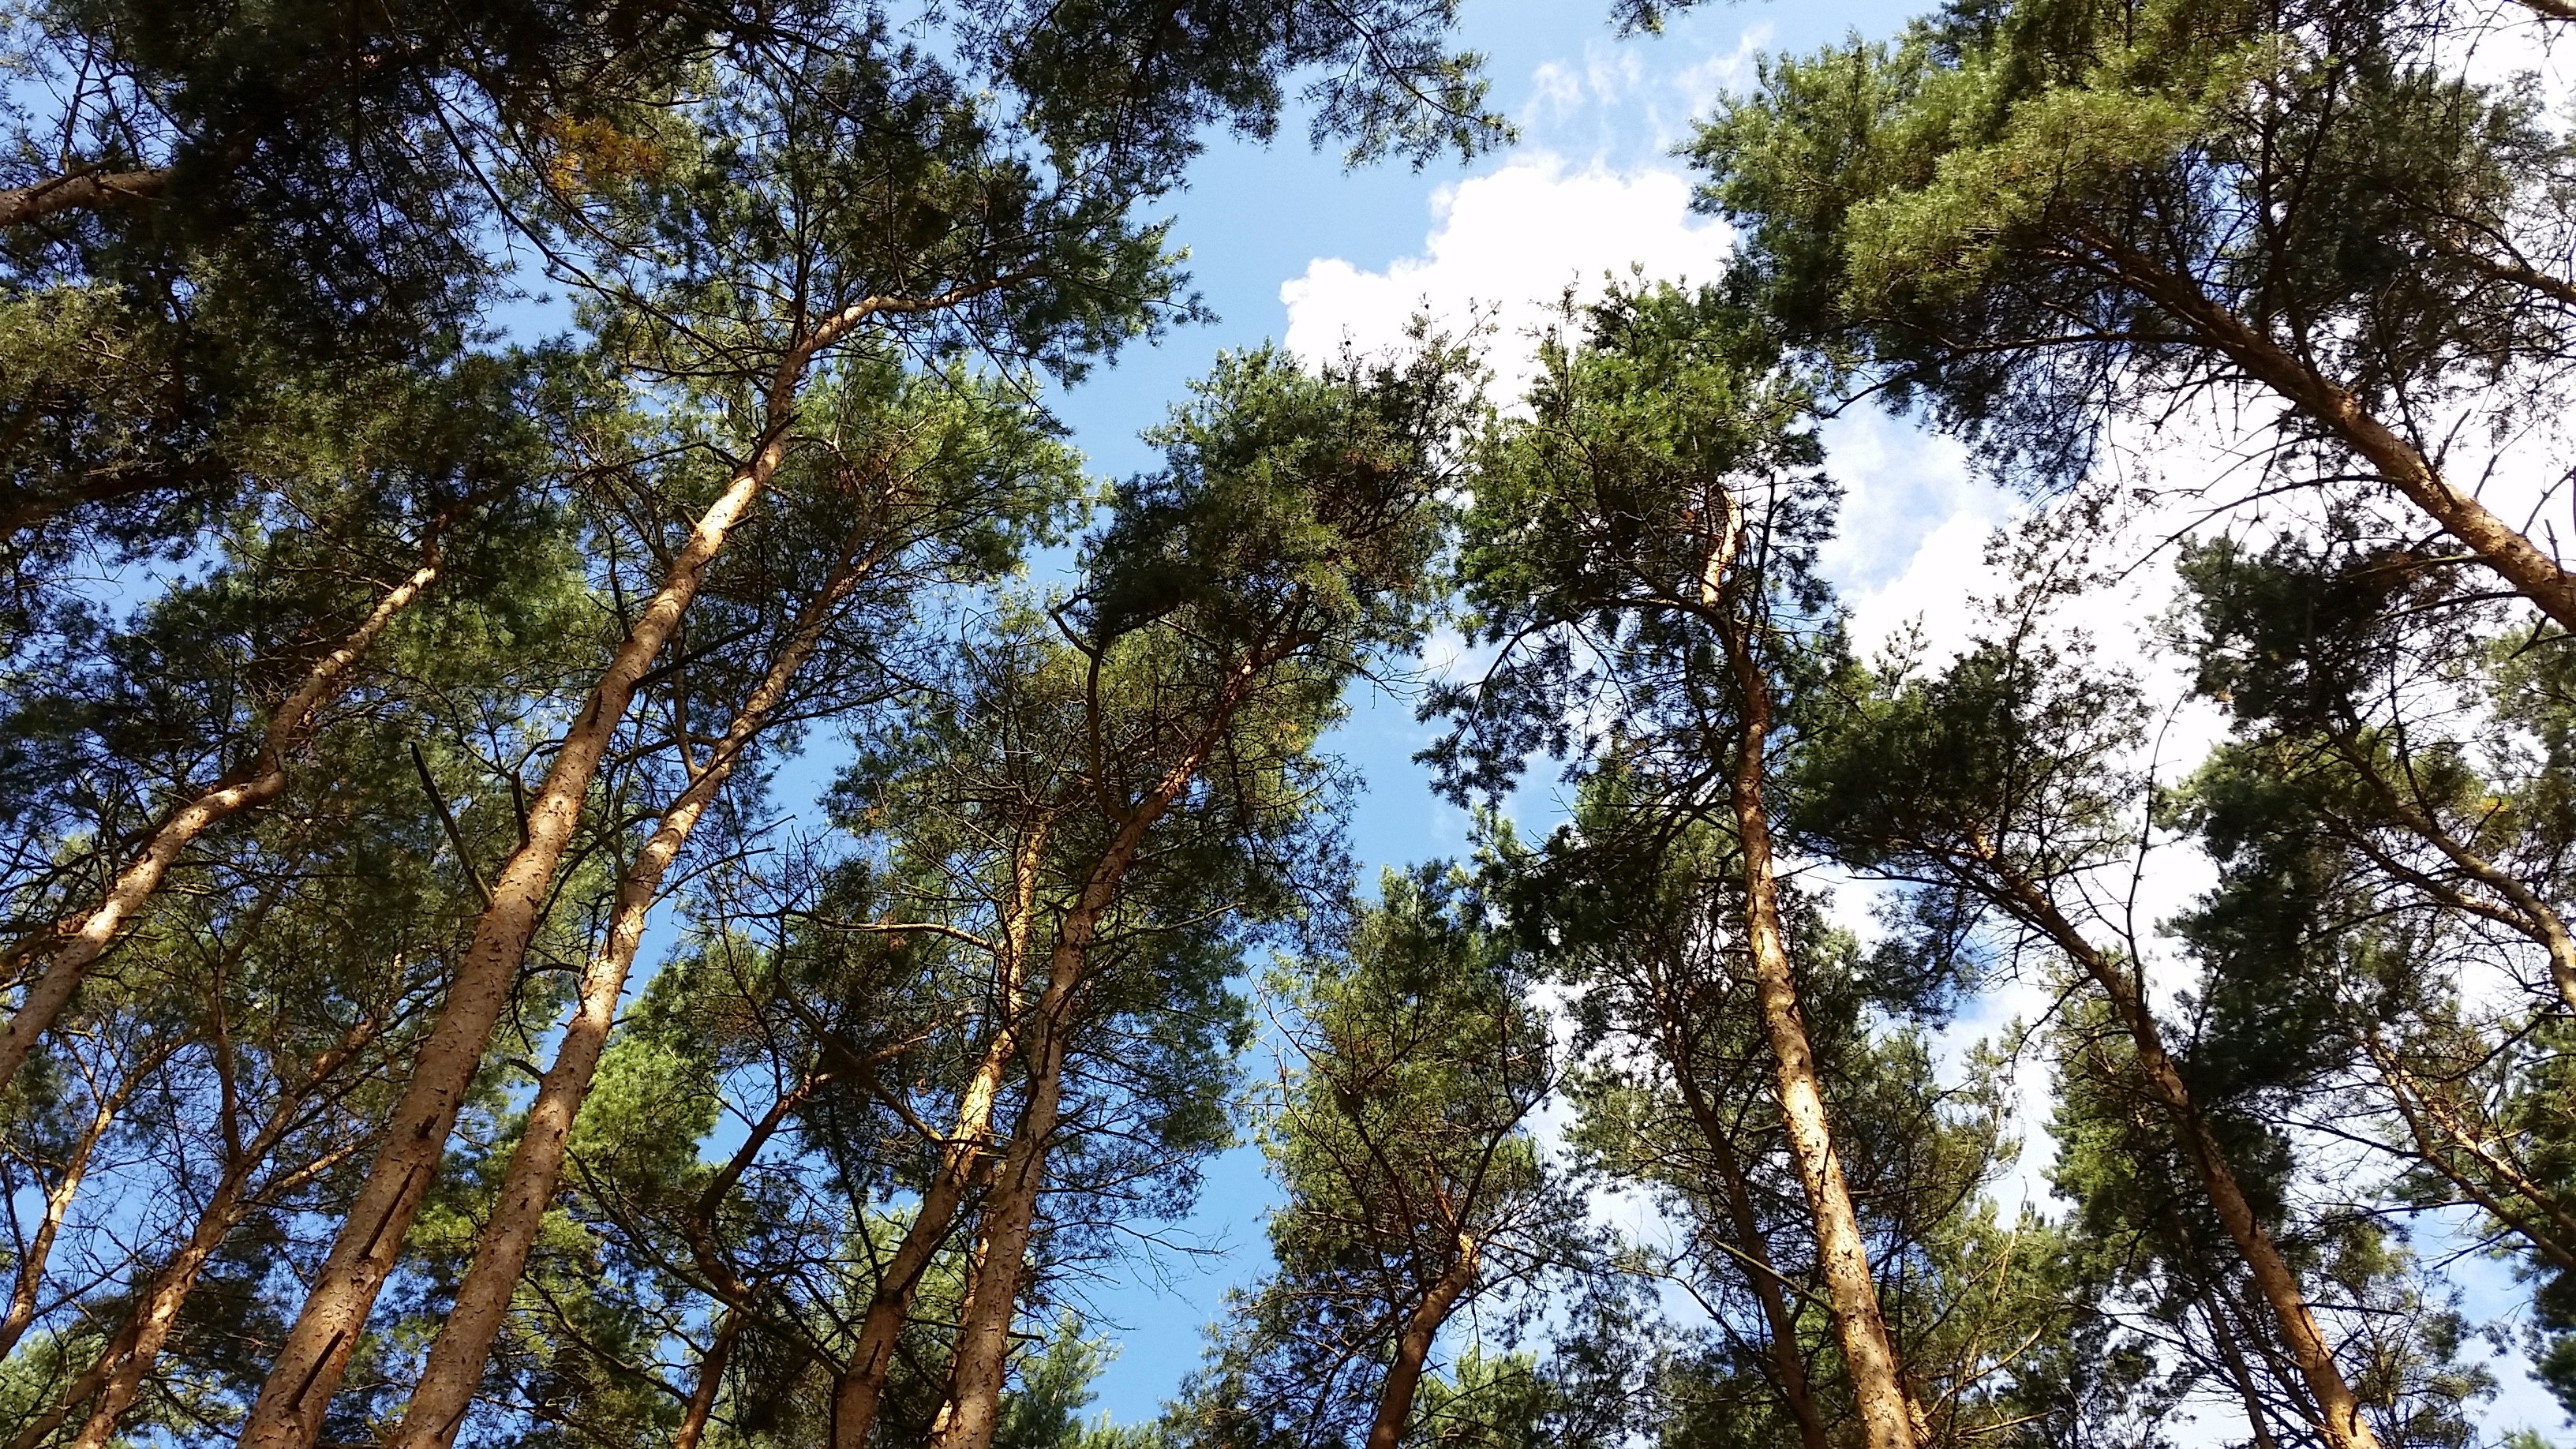
landscape, tree, nature, forest, branch, plant, sky, wood, sunlight, leaf, evergreen, autumn, fir, flora, conifer, spruce, woodland, habitat, ecosystem, flowering plant, biome, natural environment, woody plant, land plant